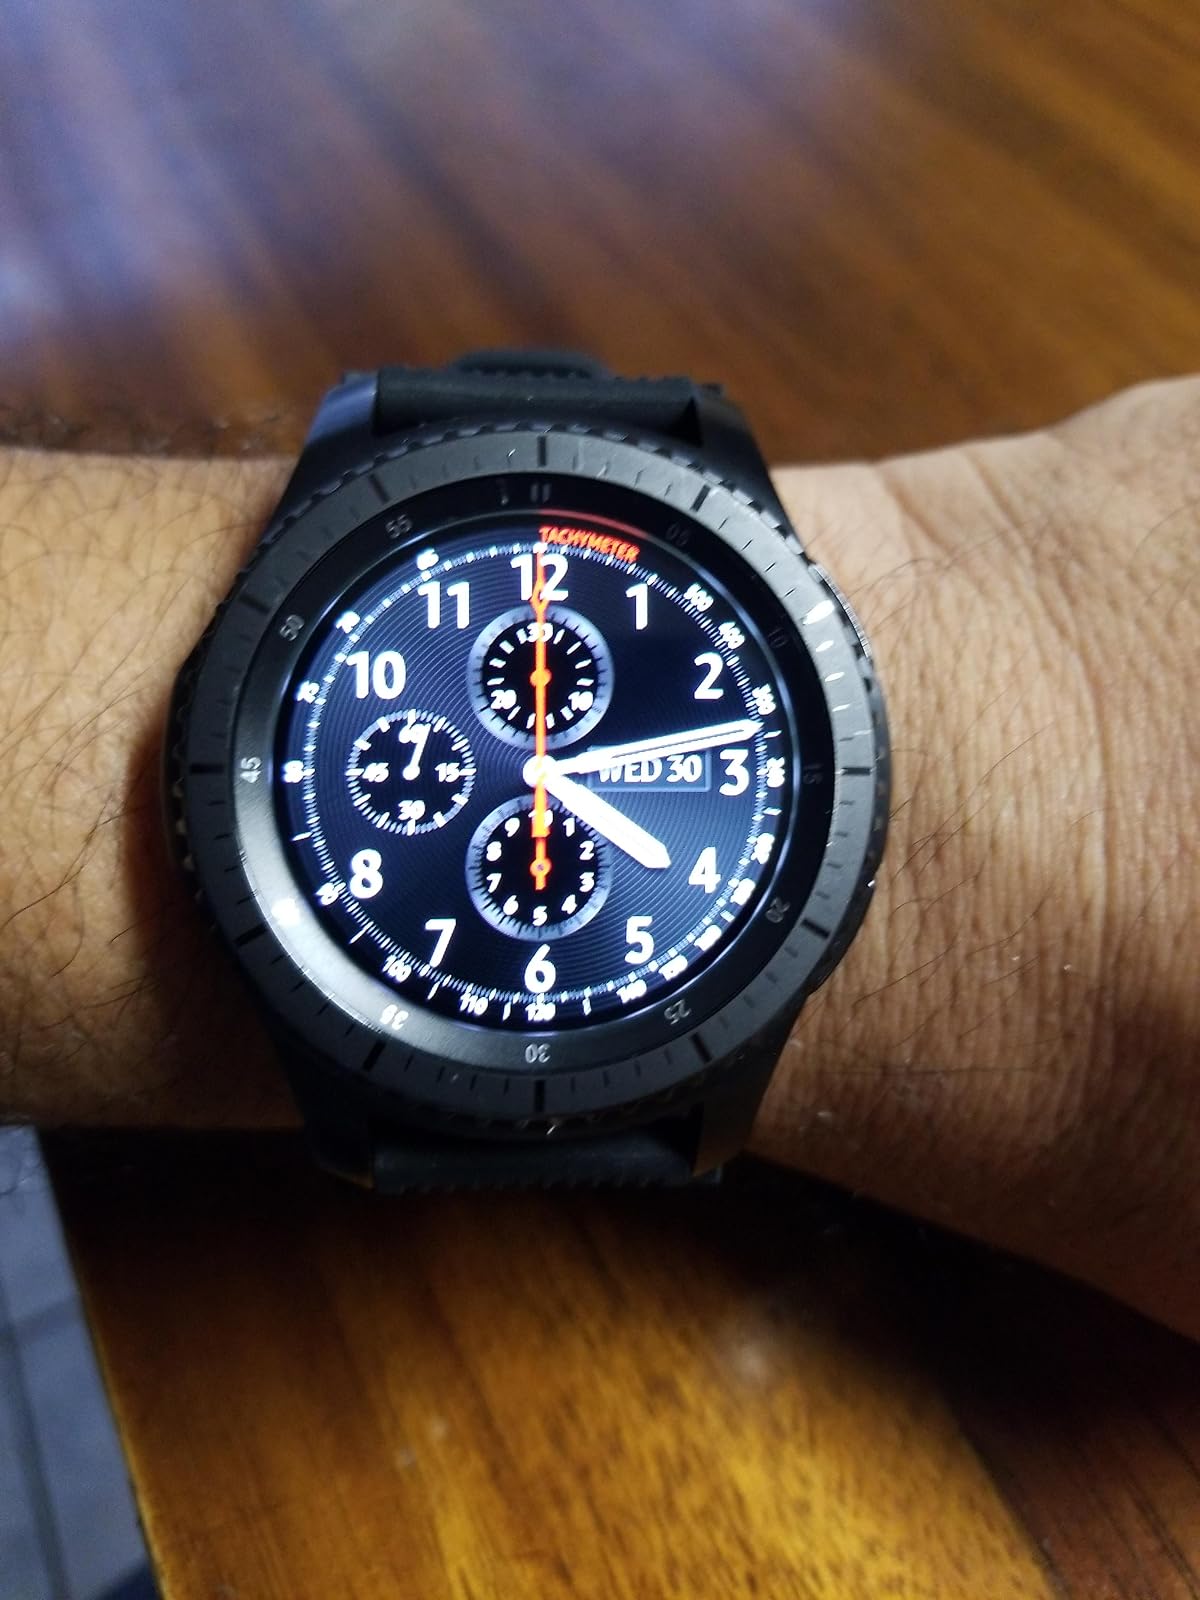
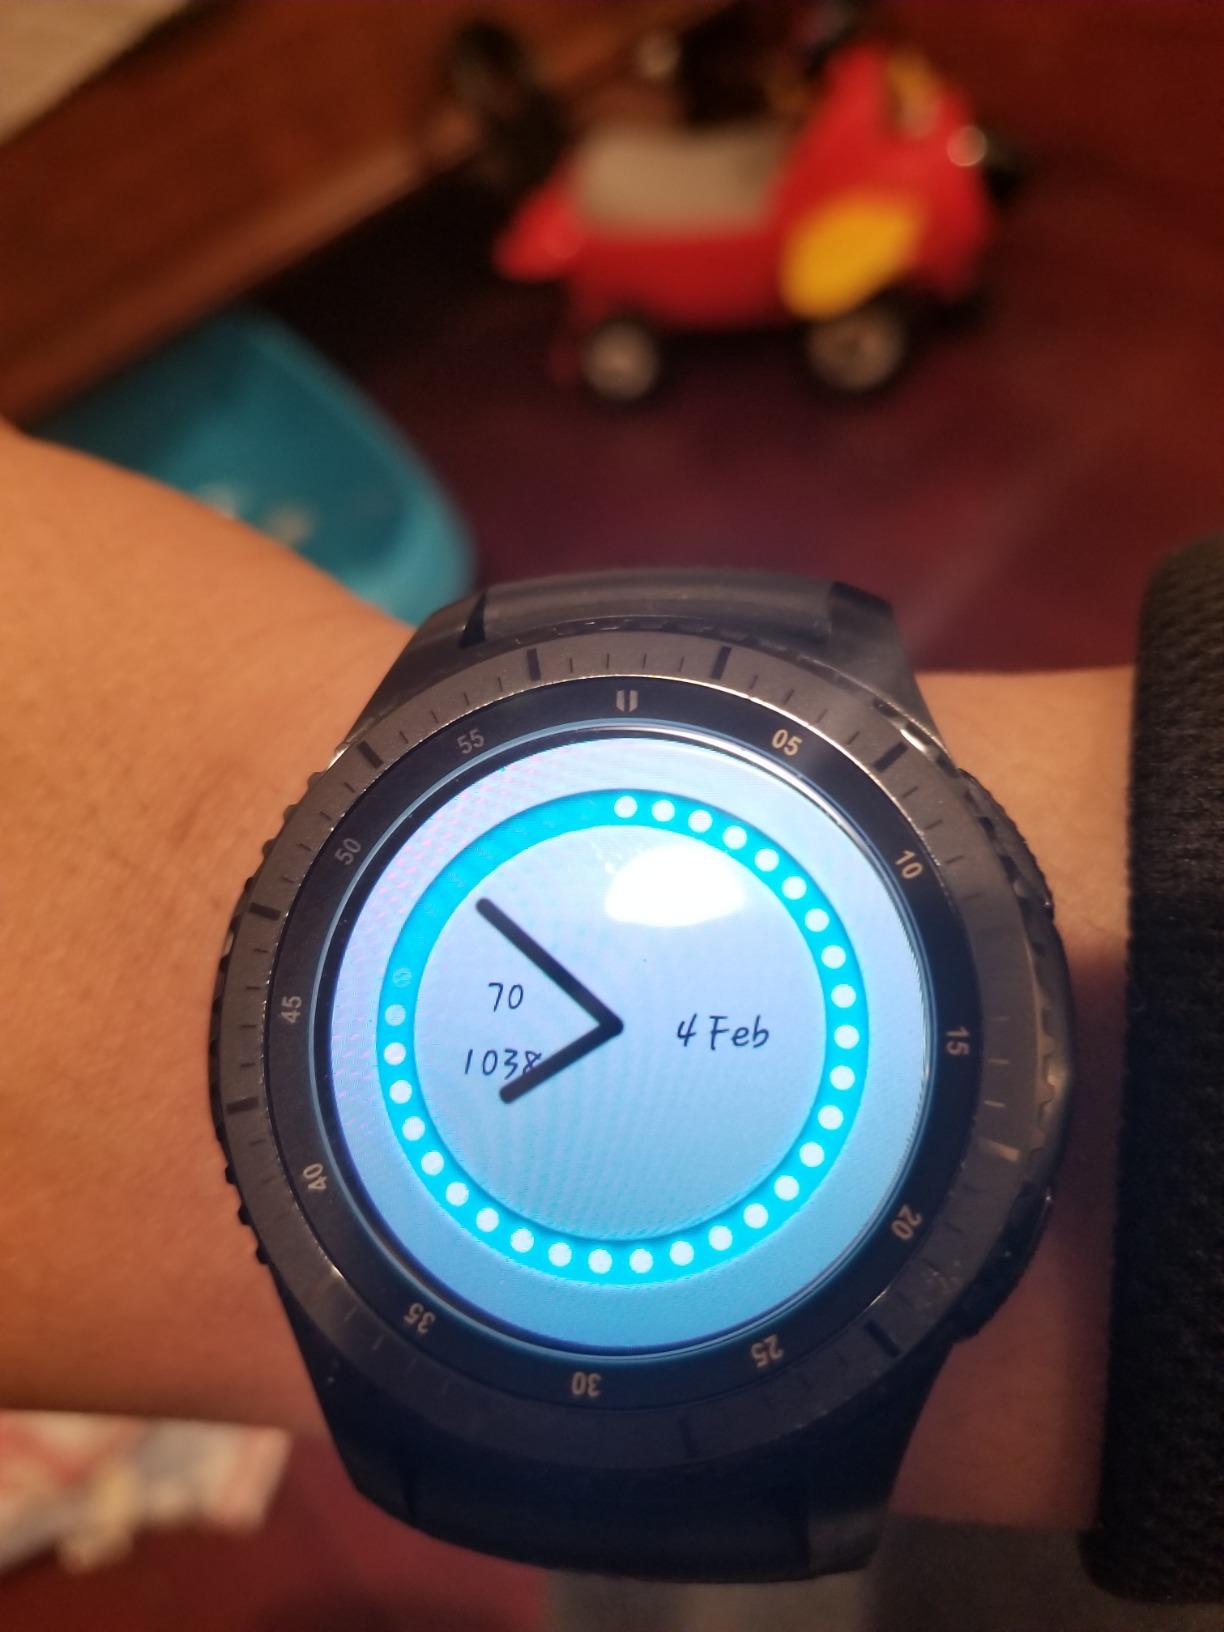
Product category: smartwatch
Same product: yes